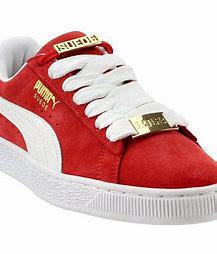
Brand: Puma
Model: Suede XL